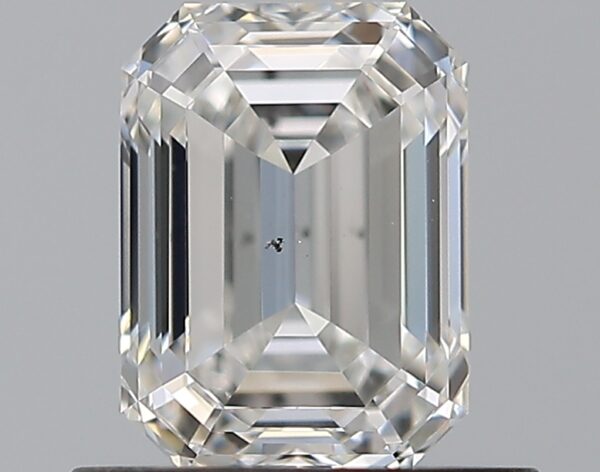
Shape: emerald
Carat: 0.76
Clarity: SI1
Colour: F
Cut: EX
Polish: EX
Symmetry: VG
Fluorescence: N
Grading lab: GIA
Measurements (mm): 5.95 x 4.39 x 3